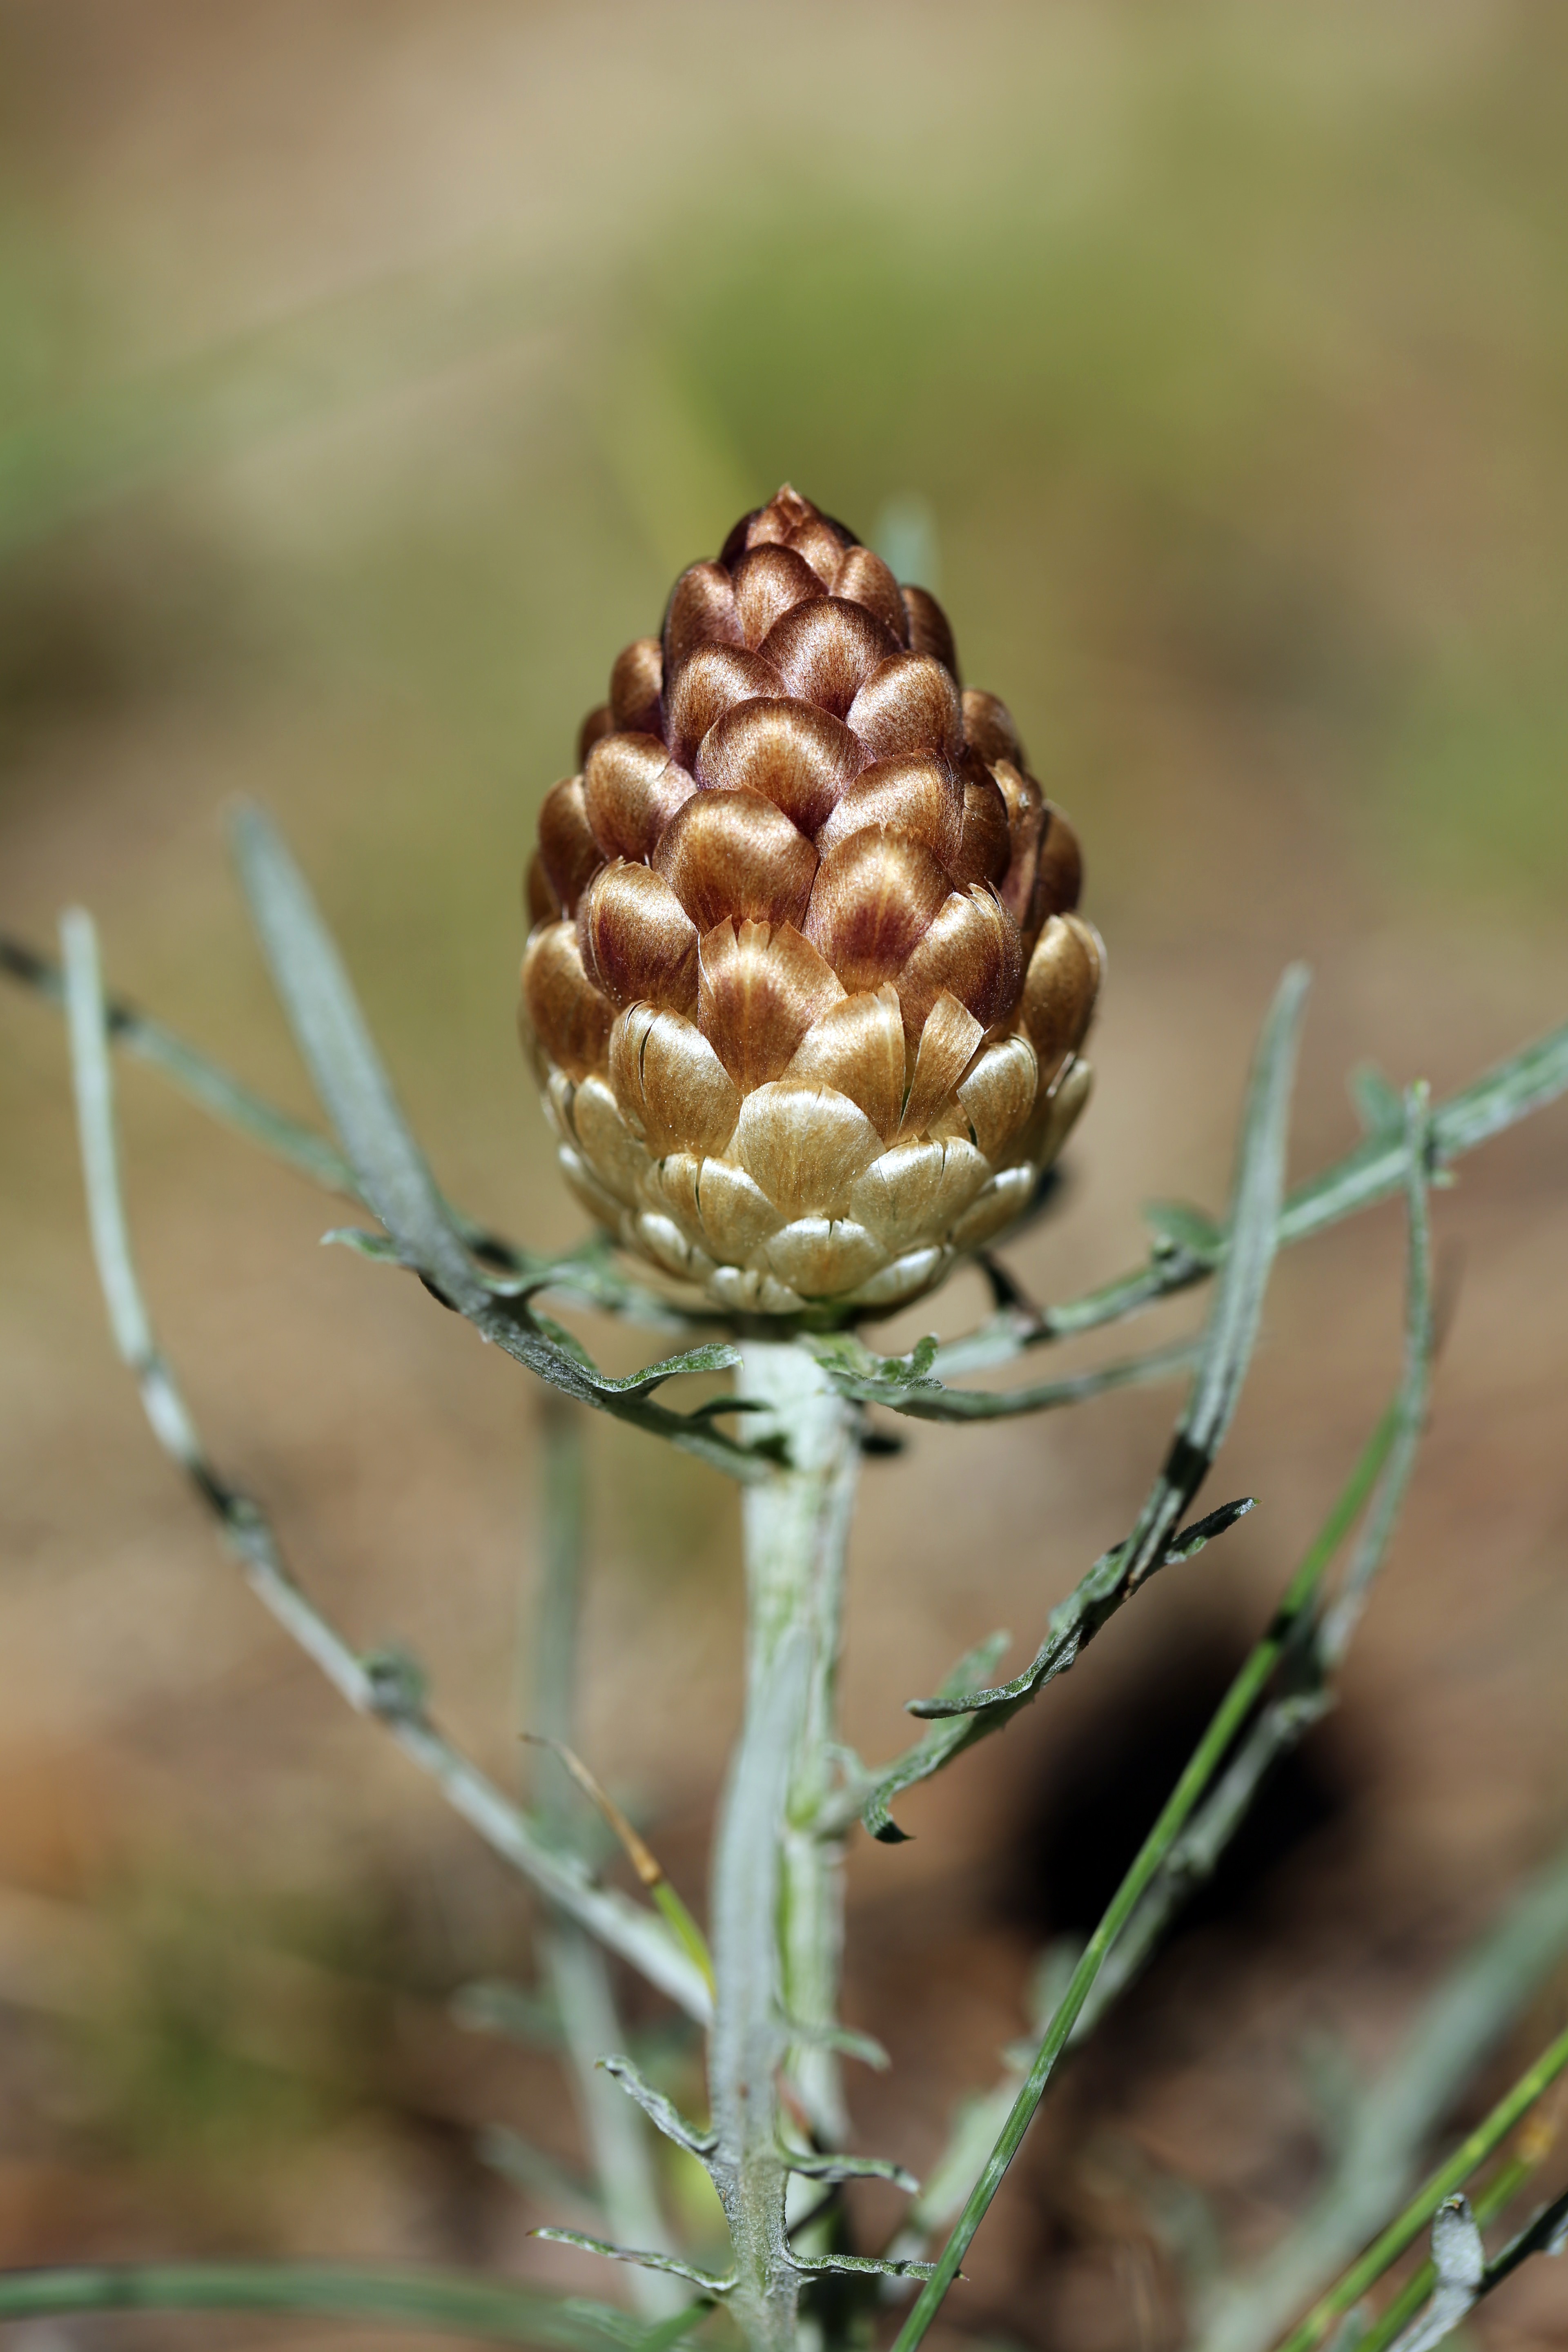
tree, nature, branch, plant, leaf, flower, wild, produce, botany, flora, plants, wildflower, close up, thistle, macro photography, summer flowers, flowering plant, daisy family, leuz e, grass family, plant stem, land plant